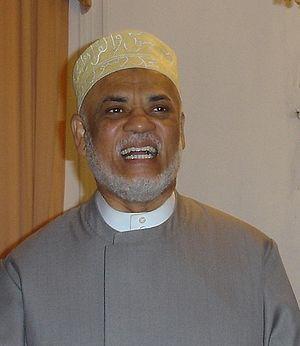
Le président de l'Union des Comores Ahmed Abdallah Sambi. Détail d'une image.